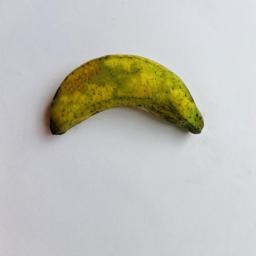
Ripeness: Semi-ripe